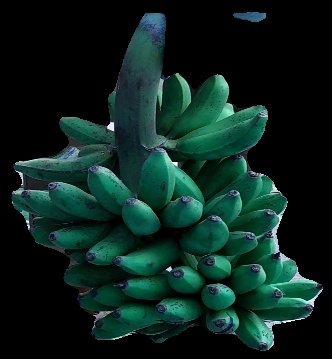
Variety: rasbale
Grade: grade3